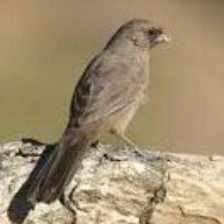
Species: ALBERTS TOWHEE
Scientific name: PIPILO ABERTI